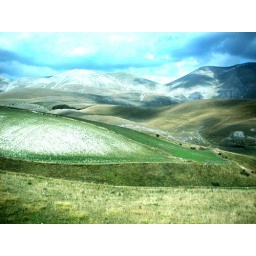
flowers in the mountains